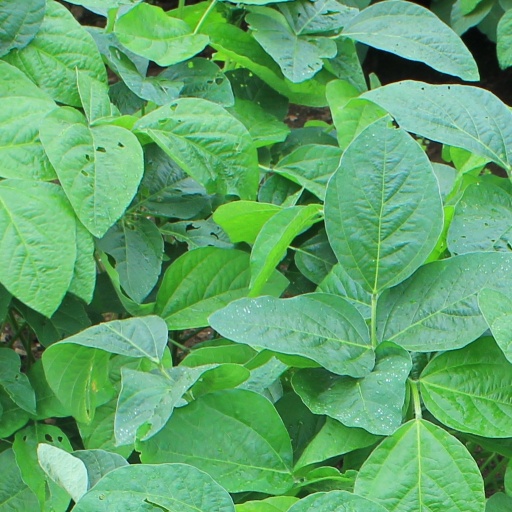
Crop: soybean